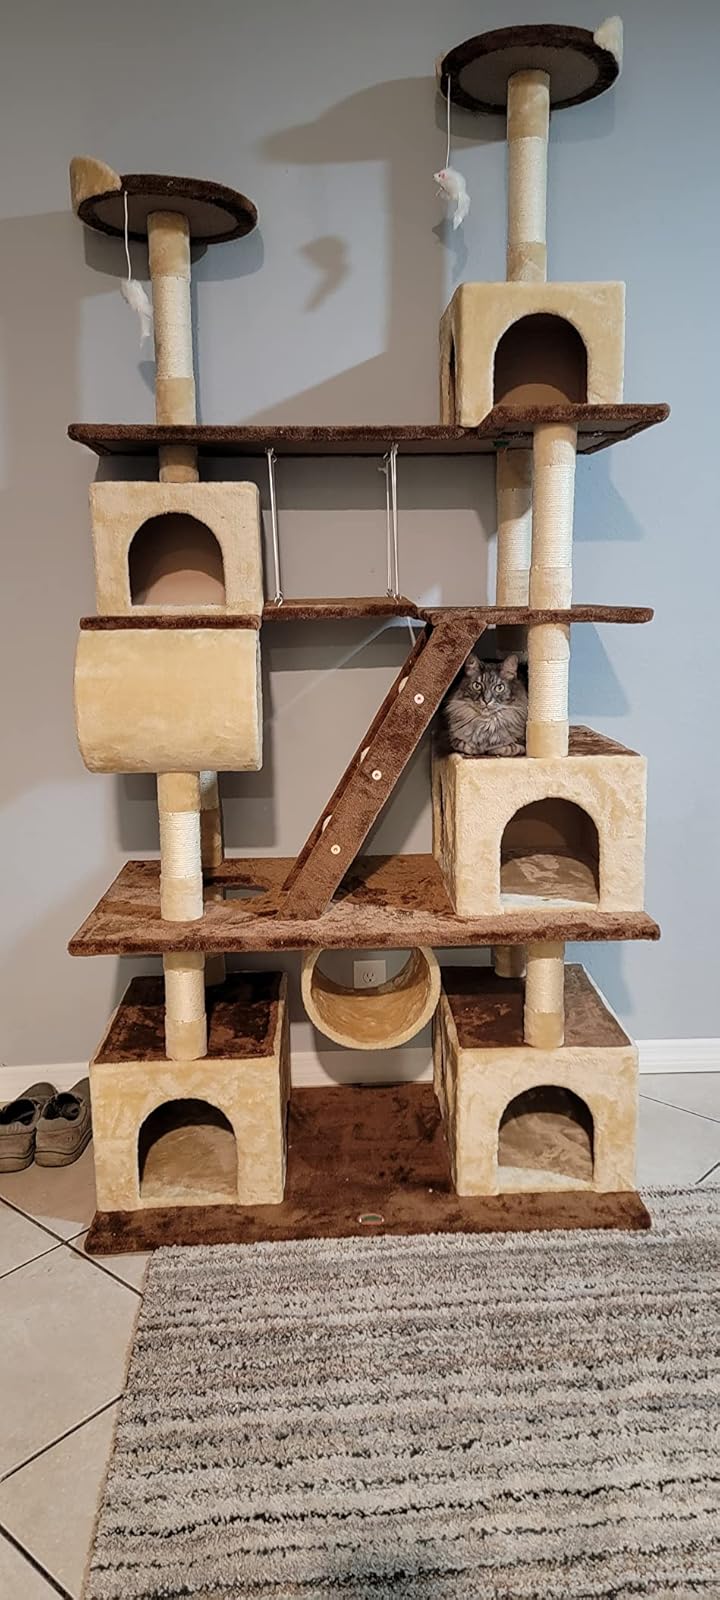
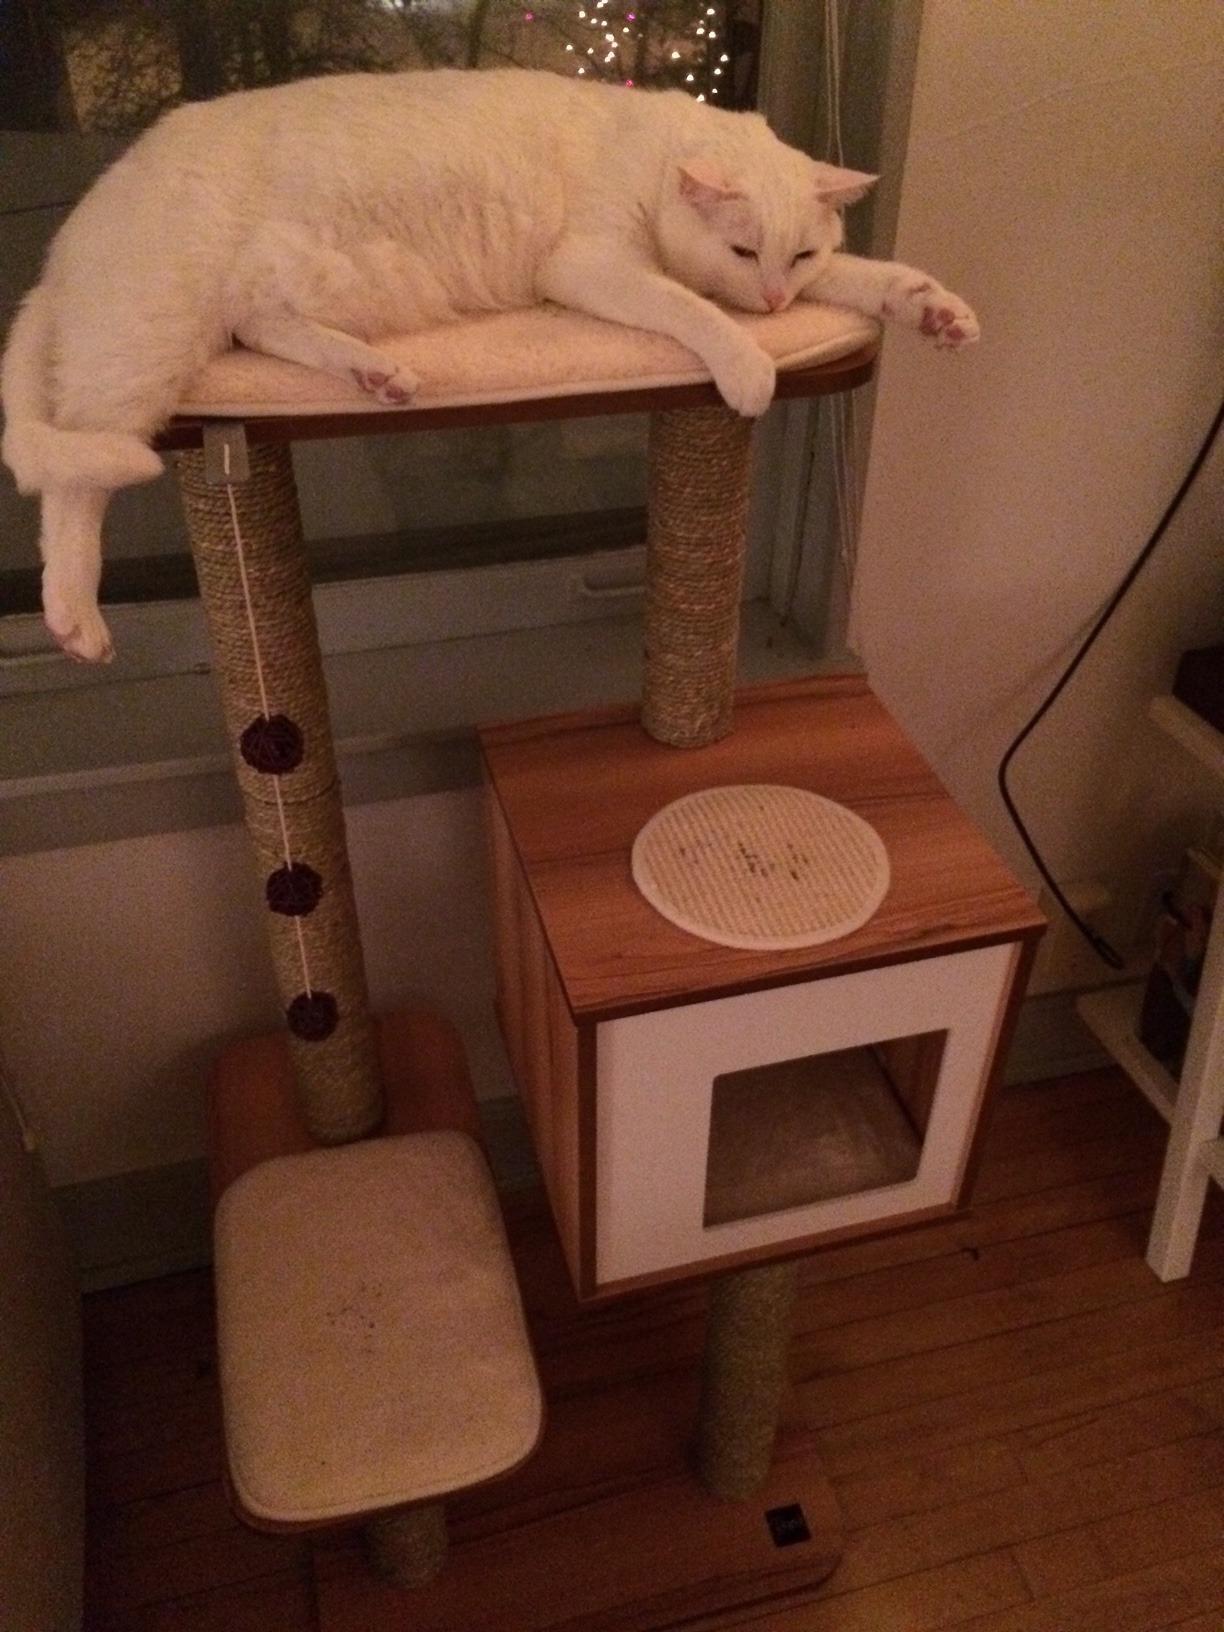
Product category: items_cat tree
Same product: no